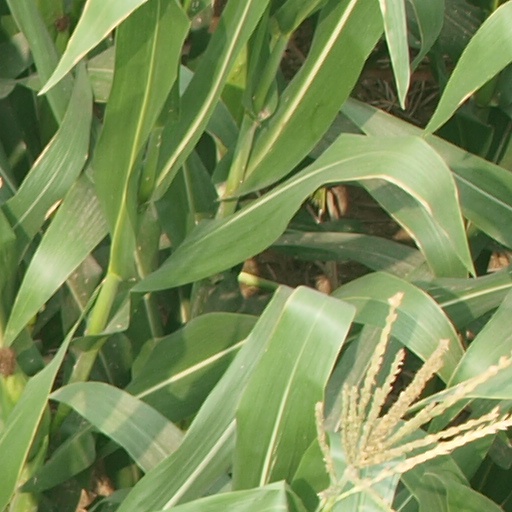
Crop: maize; corn